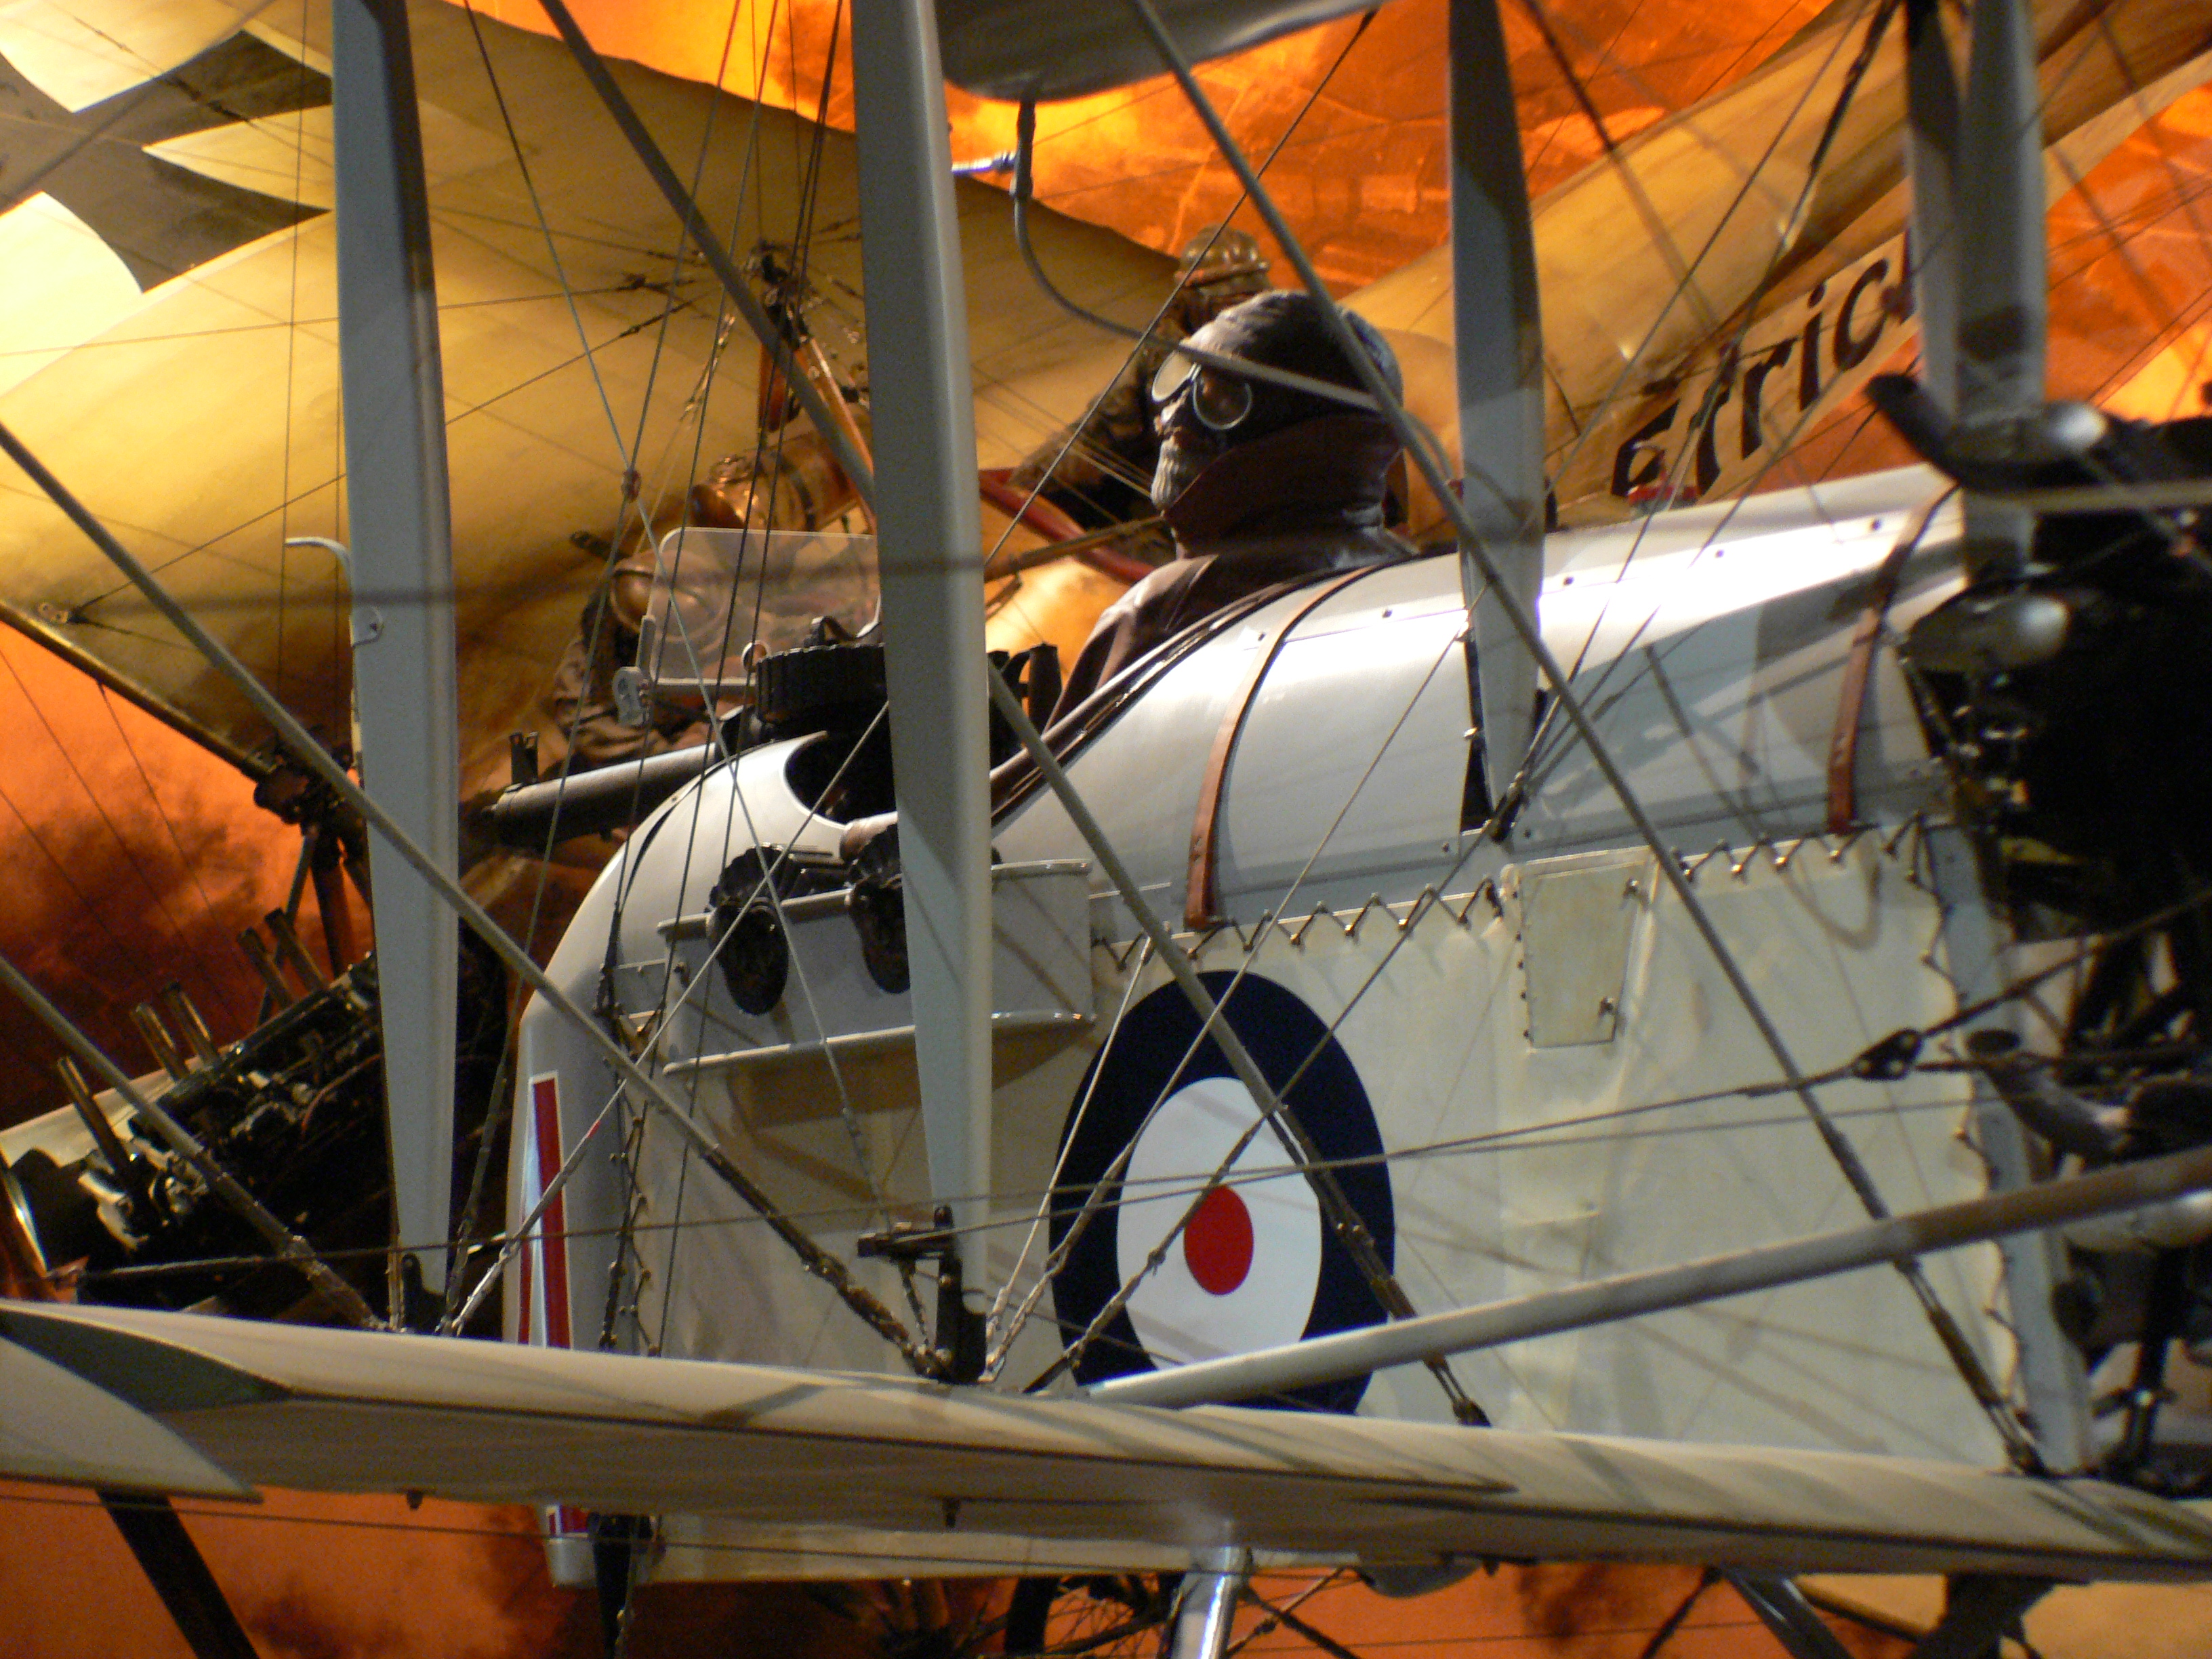
wheel, airplane, aircraft, vehicle, museum, aviation, flight, new, tourist attraction, fighteraircraft, airshow, biplane, zealand, ww1, aircraftww1omaka, aircodehavillanddh2, atmosphere of earth, aircraft engine